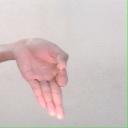
अक्षर: ज्ञ